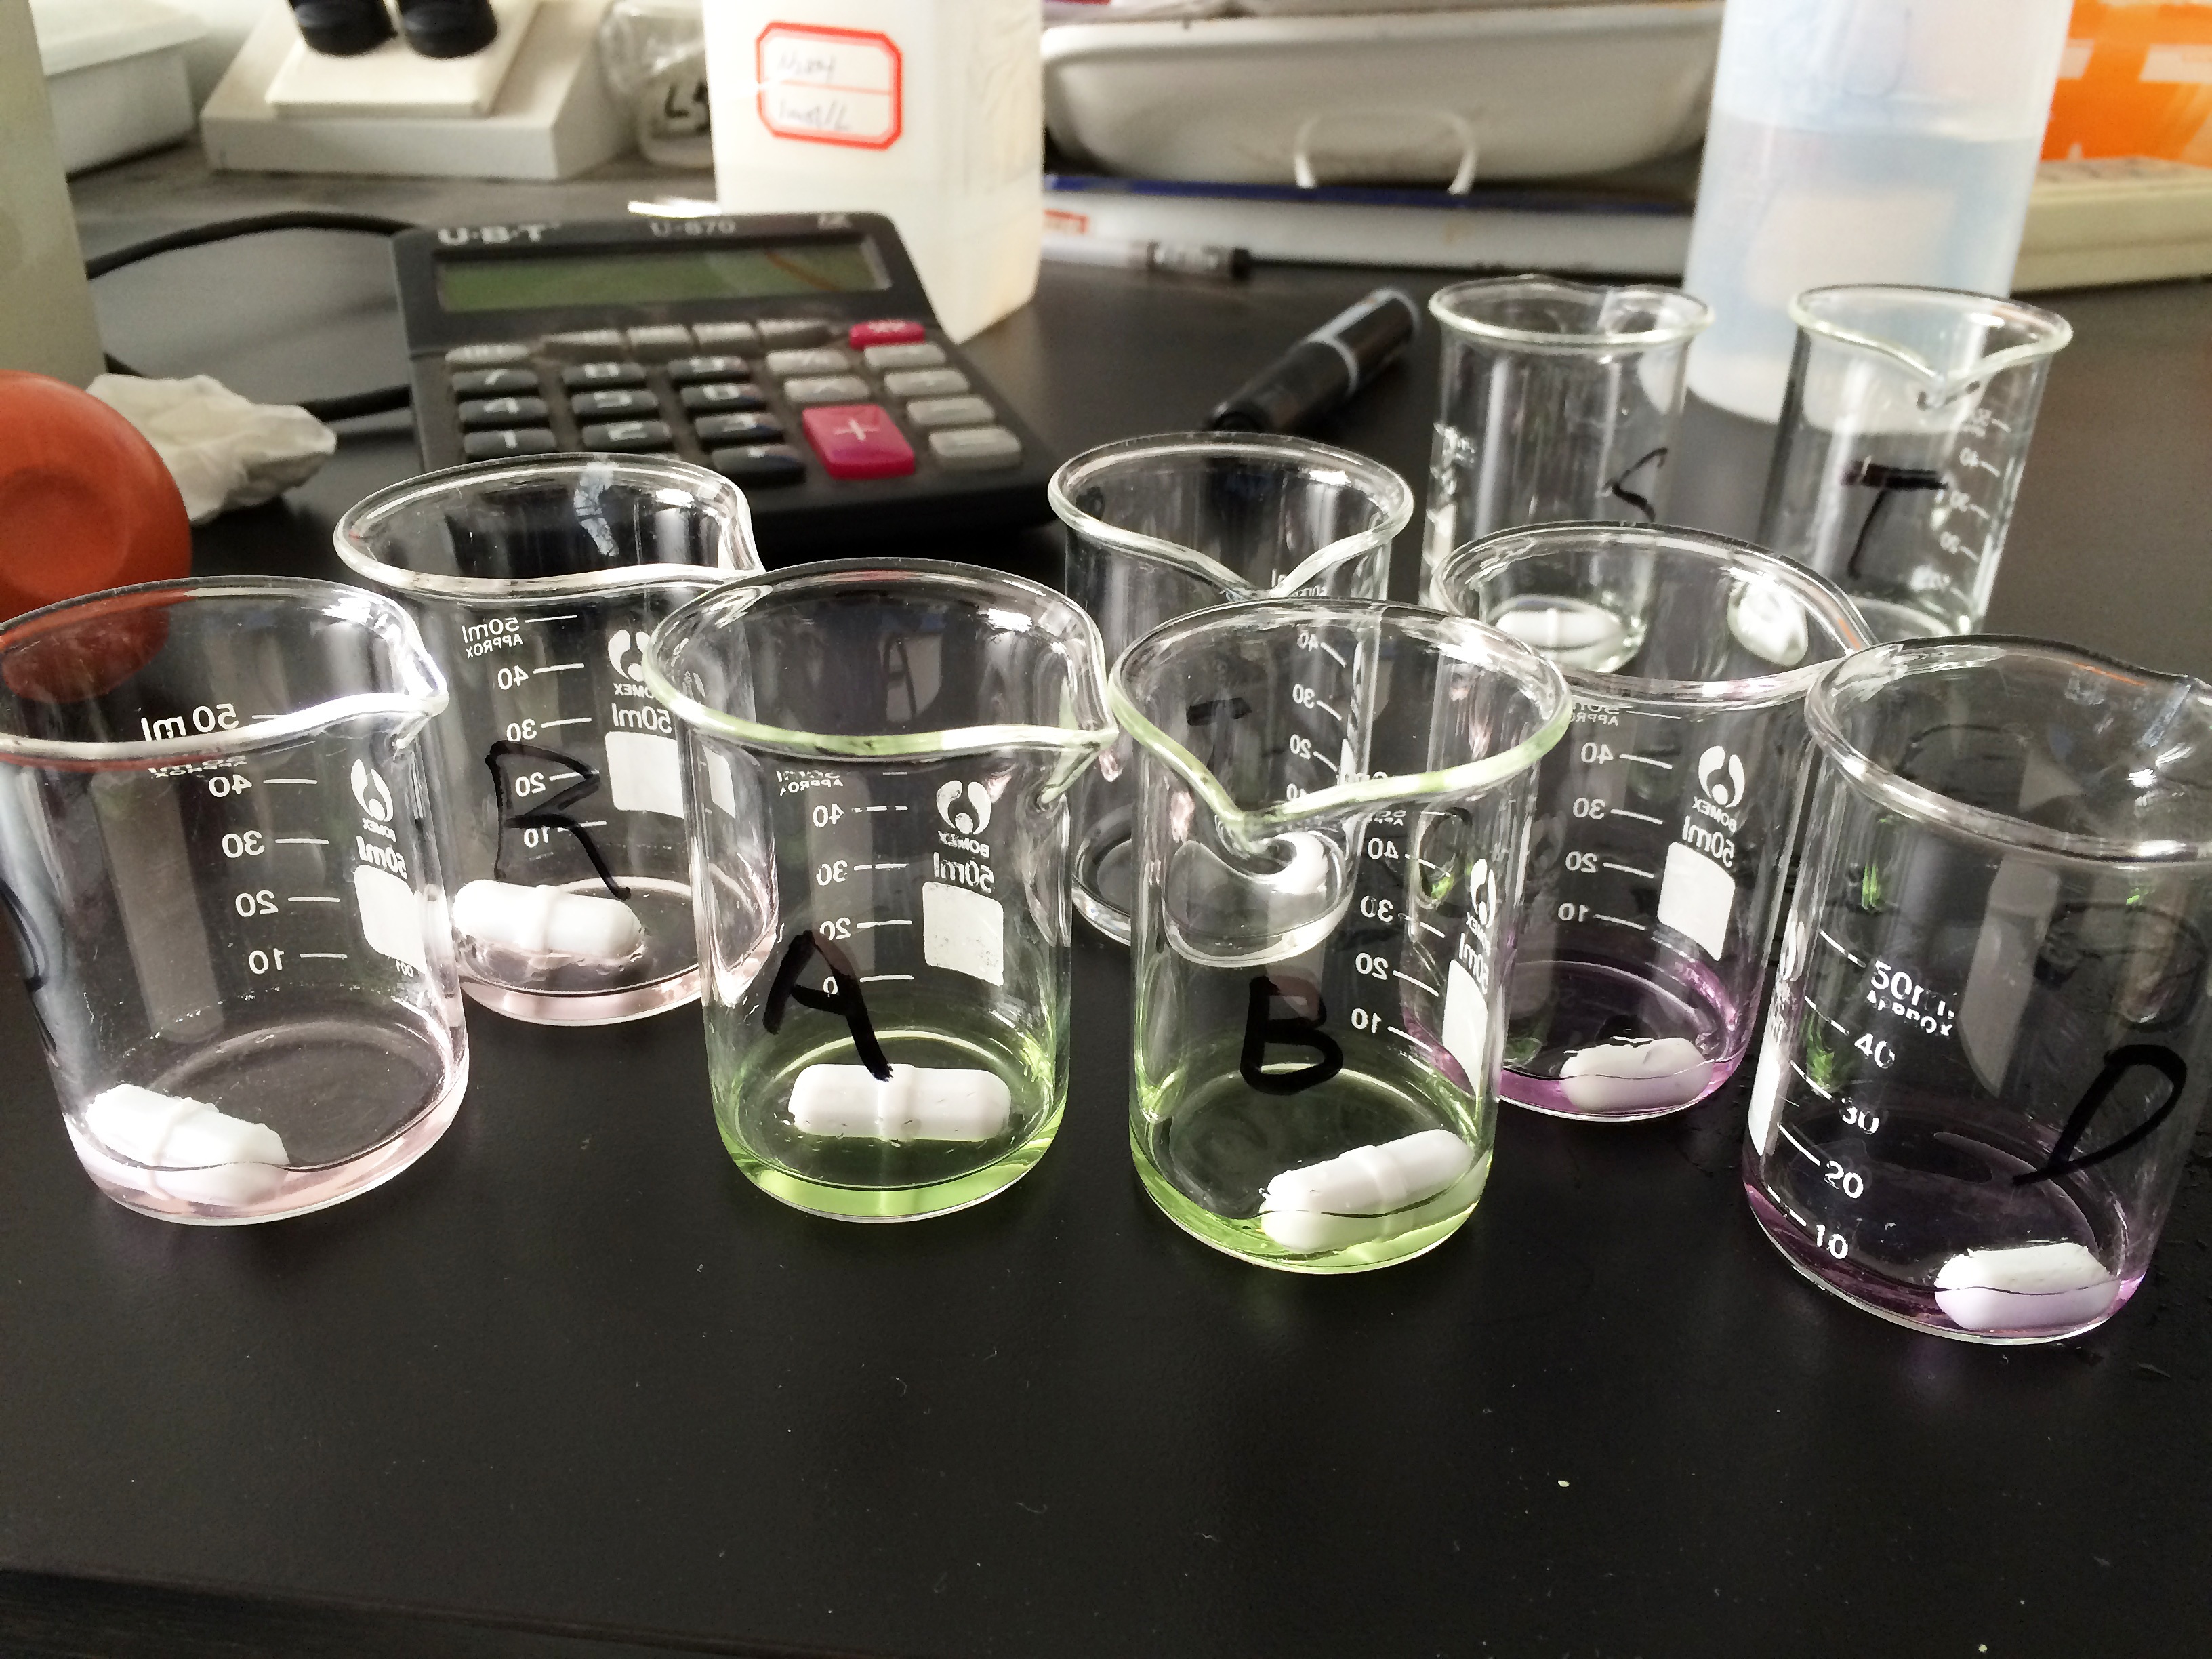
glass, meal, color, research, beaker, product, science, university, laboratory, science and technology, small appliance, rare earths